Jørgen Aukland

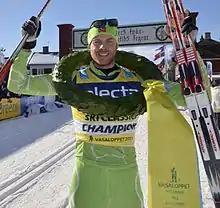
Aukland wins Vasaloppet 2013

Jørgen Aukland (born 6 August 1975) is a Norwegian retired long-distance cross-country skier. He is the brother of Anders Aukland and Fredrik Aukland.